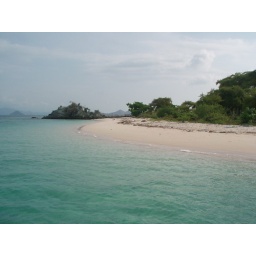
White sand beach and pristine waters in Bidadari island, Komodo